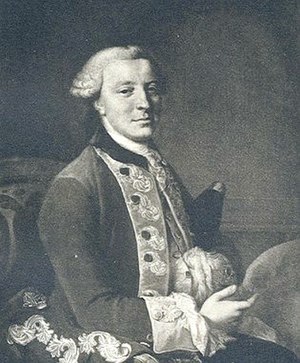
Ulrich Wilhelm de Roepstorff
Ulrich Wilhelm de Roepstorff
Ulrich Wilhelm lensgreve de Roepstorff var generalguvernør i Dansk Vestindien og godsejer.